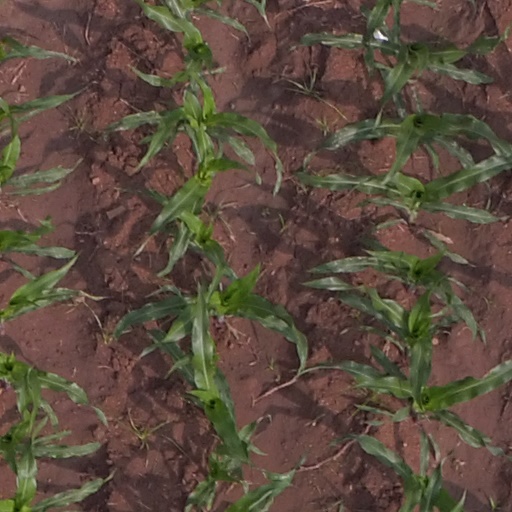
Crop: maize; corn